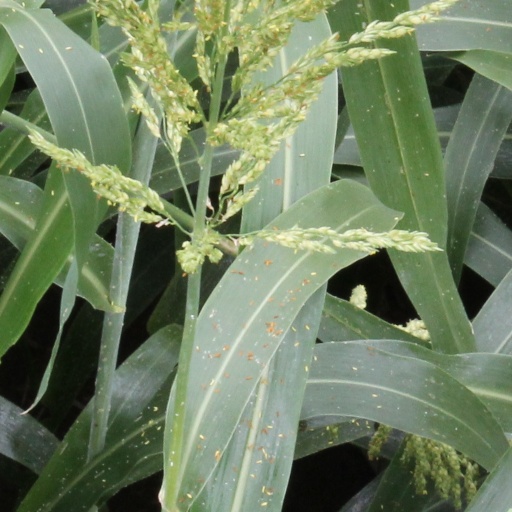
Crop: sorghum